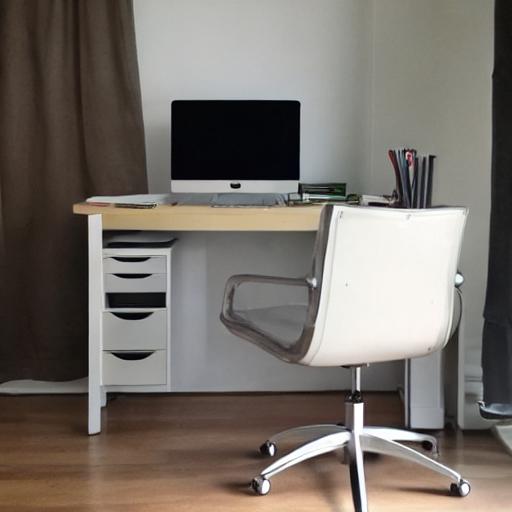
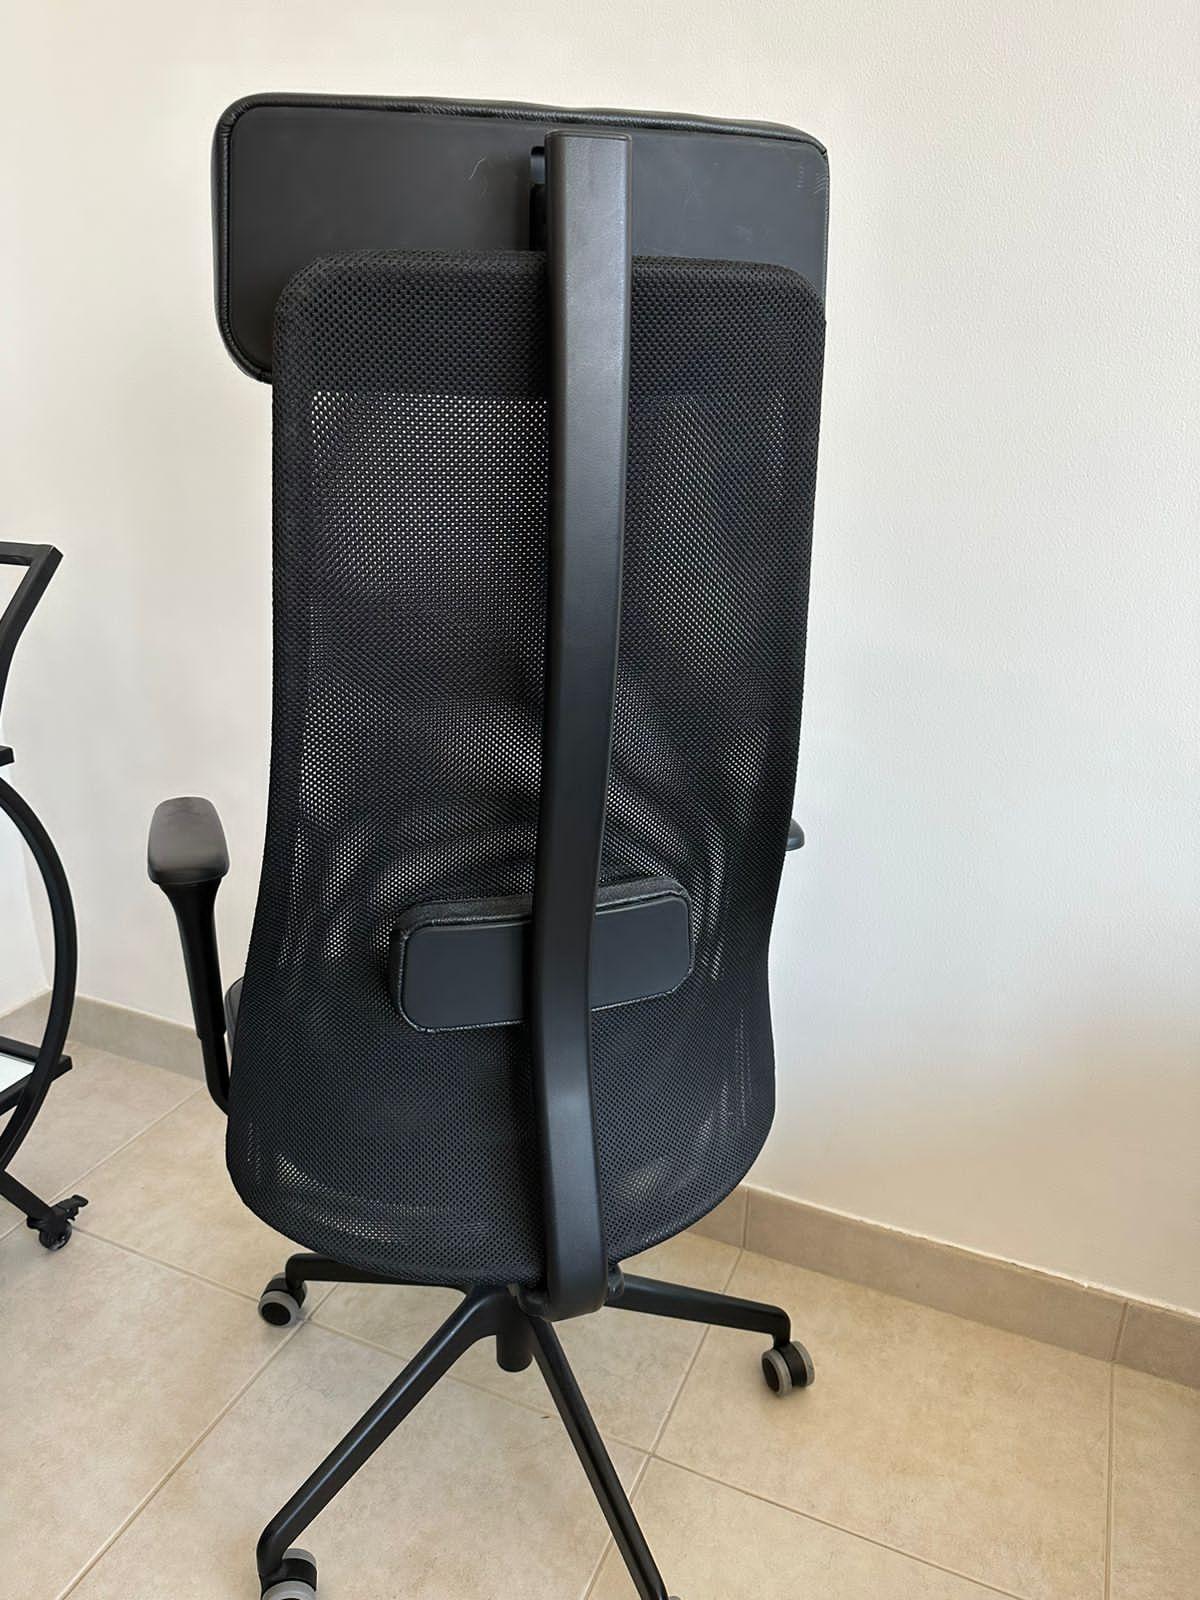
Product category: items_chair
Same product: no